Go Man Go

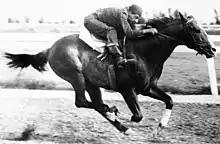
Go Man Go being exercised by jockey Robert Strauss, Los Alamitos Racetrack, about 1956

Go Man Go (1953–1983) was an American Quarter Horse stallion and race horse. He was named World Champion Quarter Running Horse three times in a row, one of only two horses to achieve that distinction. Go Man Go was considered to be of difficult temperament. While waiting in the starting gate for his first race, he threw his jockey, broke down the gate, and ran alone around the track; he was eventually caught and went on to win the race. During his five years of competition until he retired from racing in 1960 he had 27 wins, earning more than $86,000.